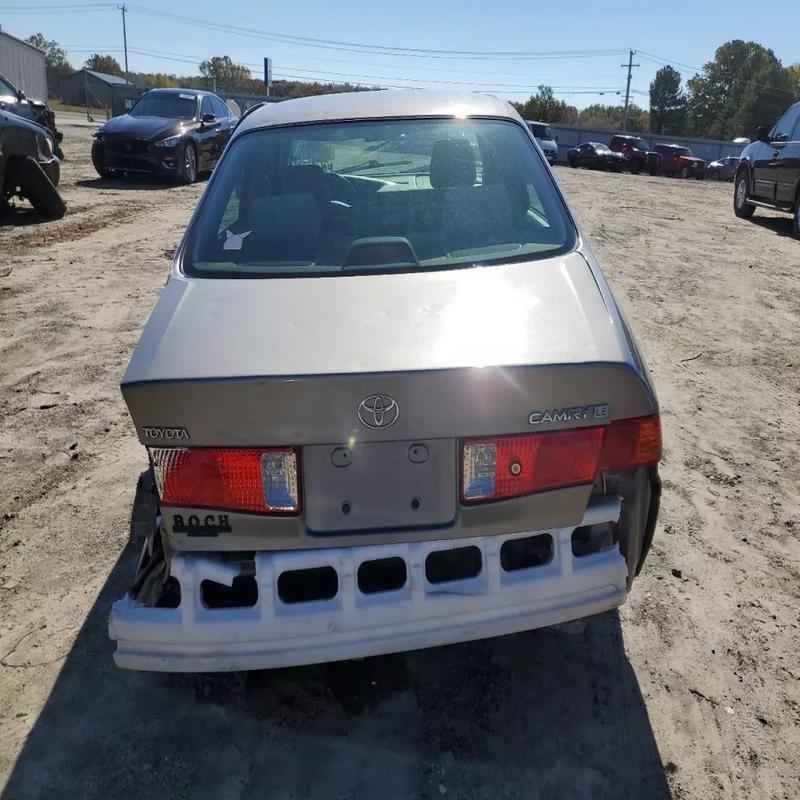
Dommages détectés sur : feu arrière gauche, pare-choc arrière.
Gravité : majeur